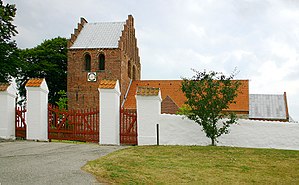
Skuldelev Kirke
Skuldelev Kirke
Skuldelev Kirke er en kirke i Skuldelev Sogn i Frederikssund Kommune.